Eciton burchellii

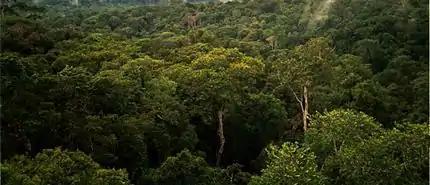
Overhead view of the Amazon forest

"Eciton burchellii" ants are found in the tropical jungles of Central and South America, from Mexico to Paraguay. This species dwells in damp and well-shaded areas, avoiding direct sunlight and high elevations.